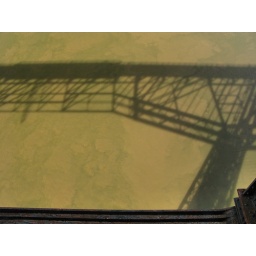
The shadow of the bridge seen on the river 200 feet below. Note the muddy swirls in the northward tidal current.